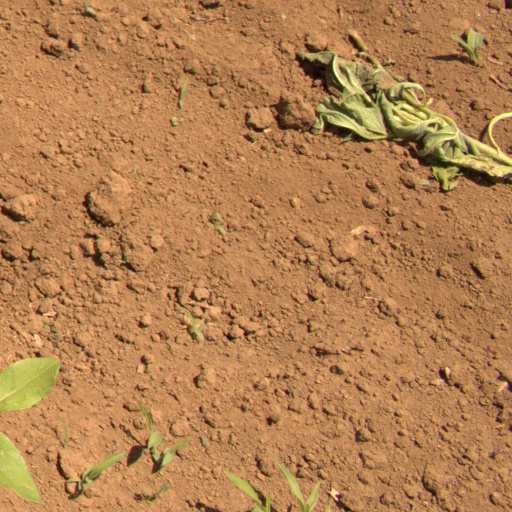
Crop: Jerusalem artichoke